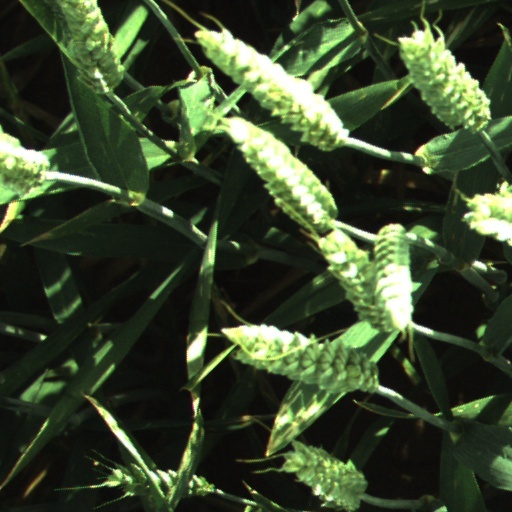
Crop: wheat